Rocamadour

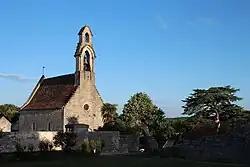
Chapelle de l'Hospitalet

Rocamadour and its many caves already housed people in the Paleolithic as shown in the cave drawings of the "Grotte des Merveilles". The "Grotte de Linars" cave and its porch served as an underground necropolis and a habitat in the Bronze Age. The vestiges are deposited in the museum at Cabrerets and at the town hall in Rocamadour.